Samuel Guthrie (physician)

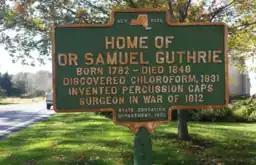
A bronze plaque honors Dr. Samuel Guthrie at the original entrance to the Guthrie Ambulatory Health Care Clinic

He was greatly inspired by the contemporaneous studies and researches conducted by Jenner on inoculation (1790-1803) and conducted some experiments on the subject during his professional traineeship with Dr. Waterhouse, of Cambridge. His first subject was his cousin Sarah Guthrie, she had been vaccinated and to demonstrate the efficacy of the shot slept with the patients she volunteered to take care of as a nurse. During the winter of 1810–1811, he attended a course of medical lectures in New York and in January 1815 again at the University of Philadelphia, considered great advantages in his career. During this period he kept a diary for 31 days, 275 pages were written, some of them precisely illustrated. In them he noted and criticized his professor based on the content of his lecture.